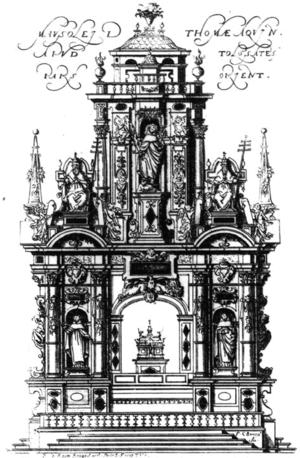
Gravure du mausolée disparu de saint Thomas d'Aquin à l'église des Jacobins de Toulouse
Le Couvent des Jacobins de Toulouse, situé dans le centre de la ville, à mi-chemin entre le Capitole et la Garonne, juste en face du lycée Pierre-de-Fermat, est constitué d'une église dite « église des Jacobins », d'un cloître, d'une salle capitulaire, d'un réfectoire et d'une chapelle, la chapelle Saint-Antonin. Il est parfois appelé « ensemble conventuel des Jacobins », appellation qui est aujourd'hui abandonnée. Il a été construit par l'ordre des frères prêcheurs, un ordre mendiant dont le premier couvent de la branche masculine a été fondé en 1215 à Toulouse par Dominique de Guzmán, futur saint Dominique, afin de promouvoir la prédication de l'Évangile et lutter contre l'hérésie cathare. Ces bâtiments entièrement faits de brique sont considérés comme des joyaux de l'art gothique languedocien en matière de construction monastique des XIIIᵉ siècle et XIVᵉ siècle.